Juice Robinson

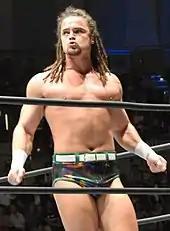
Robinson in September 2015

On August 24, 2015, New Japan Pro-Wrestling (NJPW) announced that Robinson would be working the following month's Destruction tour under his Juice Robinson ring name. He made his debut on September 4 in a six-man tag team match, where he, Kota Ibushi and Tetsuya Naito were defeated by Katsuyori Shibata, Tiger Mask and Togi Makabe. On October 11, NJPW announced that Robinson had signed a contract with the promotion, becoming a full-time member of its roster. Robinson spent the rest of 2015 working as a Young Lion and in multiman tag matches, on December 16 he had his first singles match in New Japan facing fellow Young Lion Jay White, whom he defeated. Robinson participated in "Fantastica Mania 2016". On February 25, 2016, Robinson took part in the first of New Japan's Lion's Gate show, where he was defeated by Katsuhiko Nakajima. On March 20, Robinson received his first title shot in NJPW, when he, Hiroshi Tanahashi and Michael Elgin unsuccessfully challenged The Elite (Kenny Omega, Matt Jackson and Nick Jackson) for the NEVER Openweight 6-Man Tag Team Championship. At King of Pro-Wrestling, Robinson wrestled Tiger Mask W as Red Death Mask, a character based in the anime series "Tiger Mask W". In late 2016, Robinson took part in the 2016 World Tag League, teaming with Hiroshi Tanahashi. The two finished the tournament with a record of three wins and four losses.